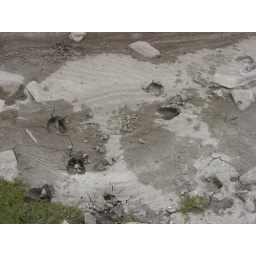
Footprints of &amp;quot;thar&amp;quot;, mountain goats, in edge of lake in Douglass Range.